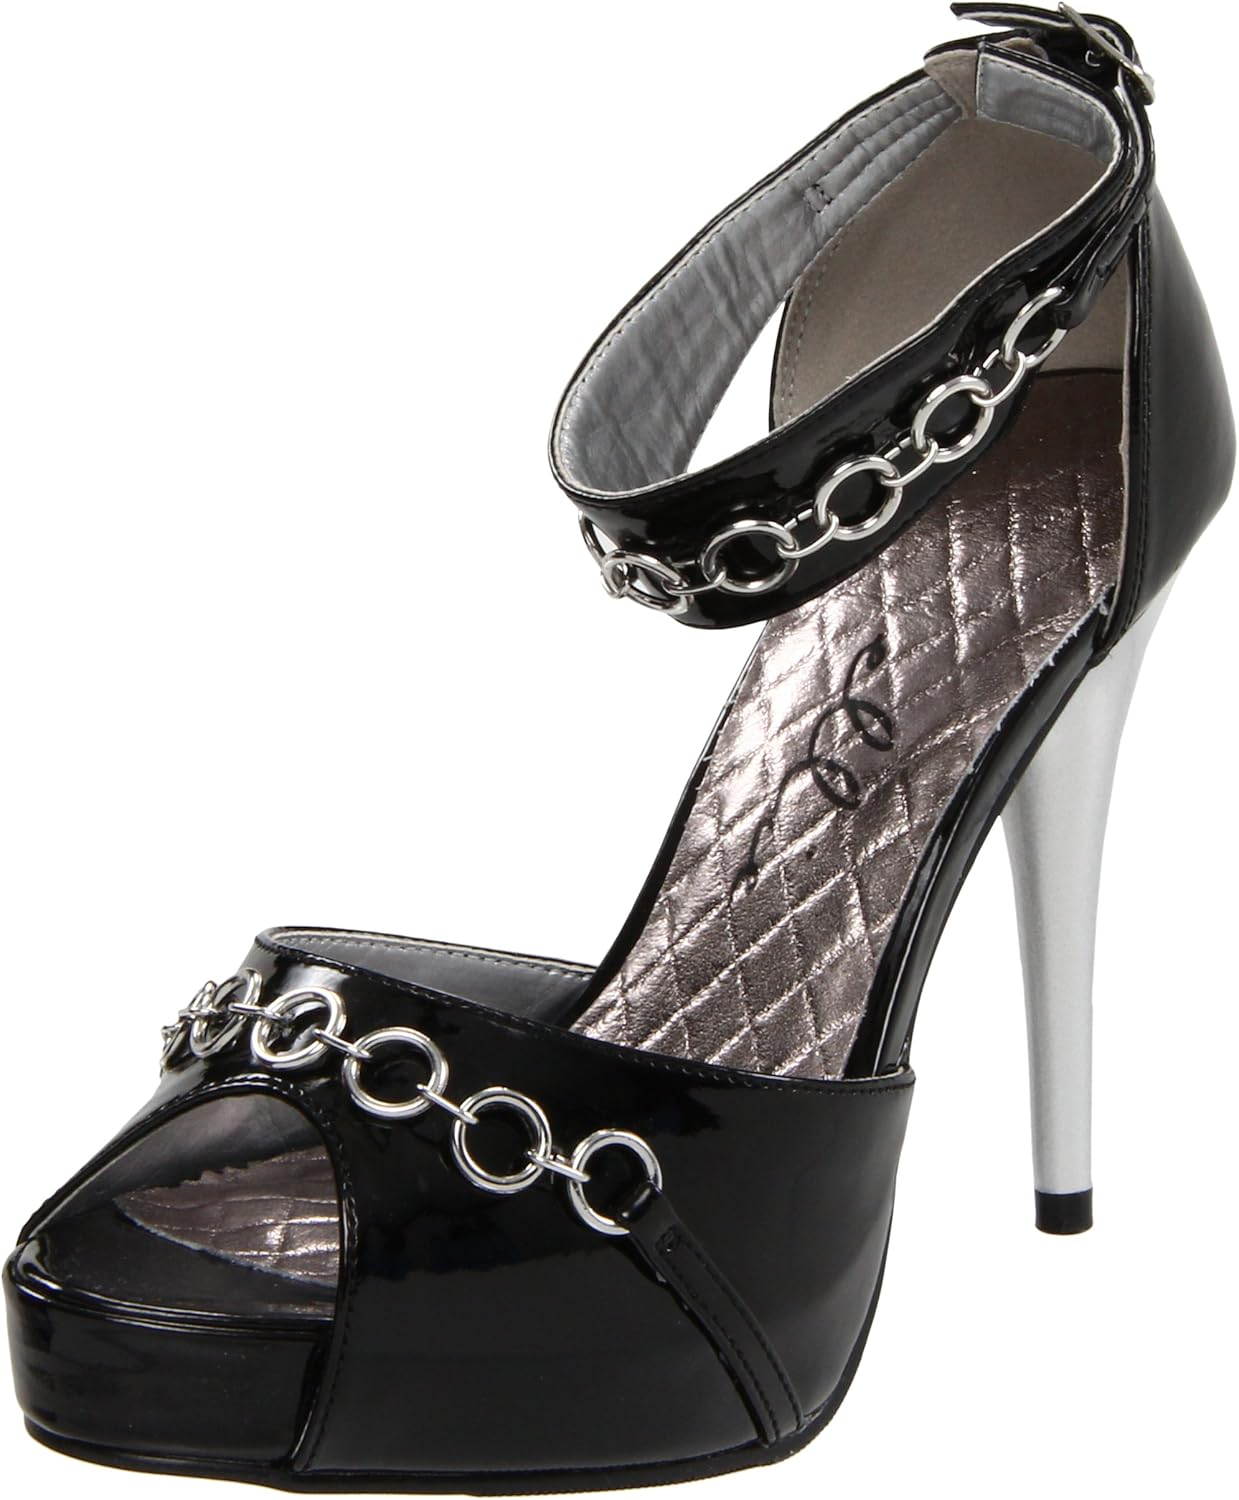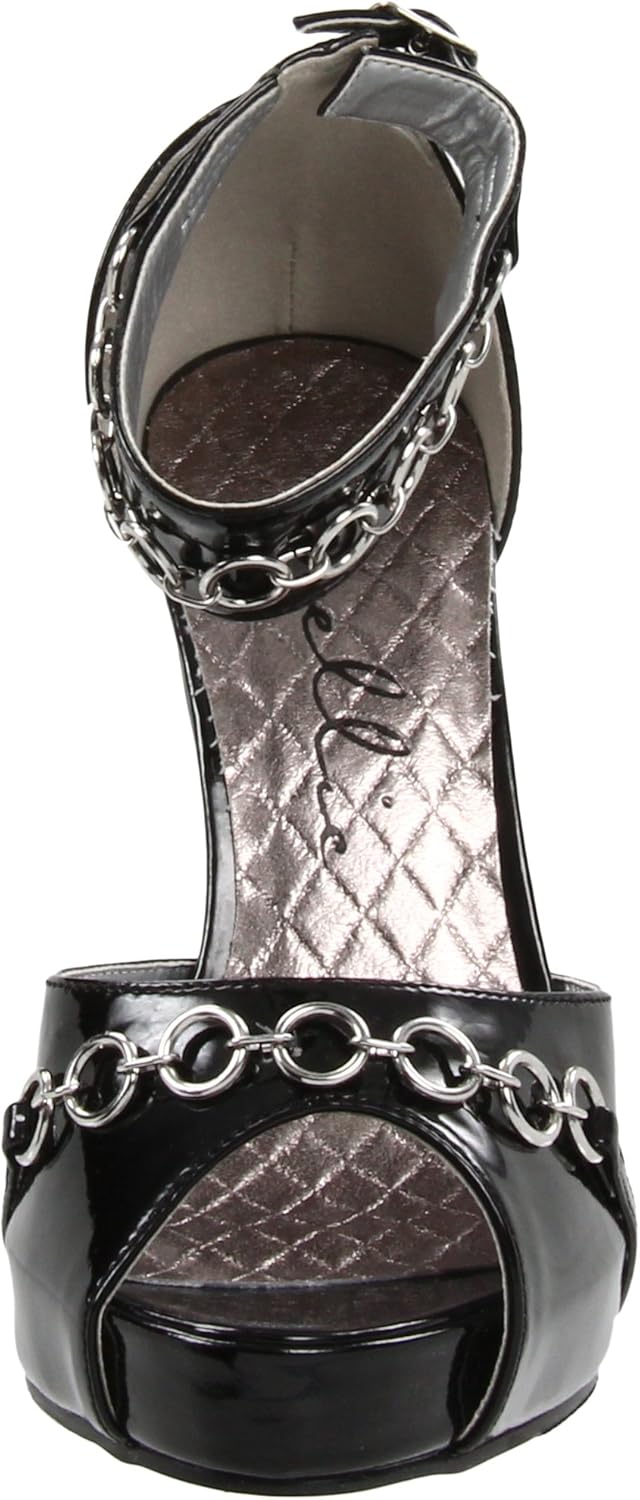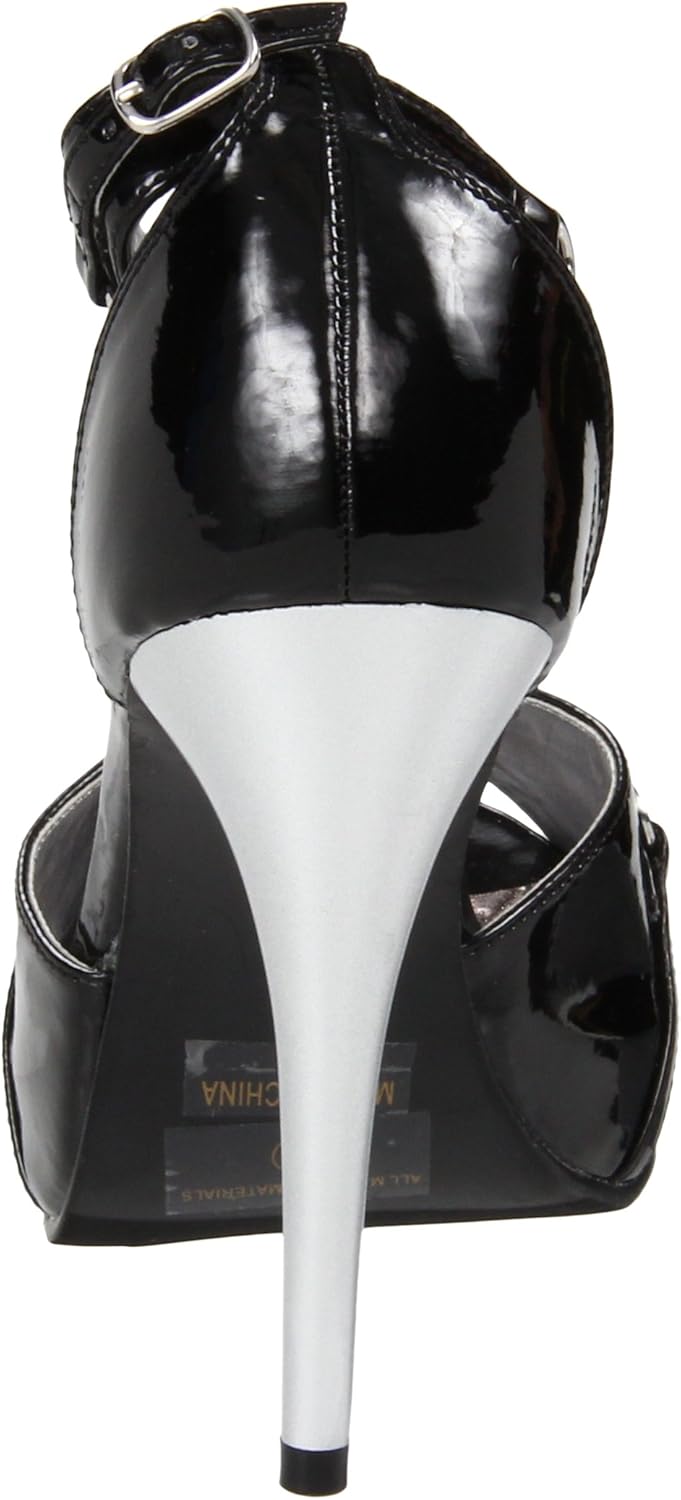
Ellie Shoes Women's 428-Cuff Pump
Category: AMAZON FASHION
Our household brand offers pumps, platforms, sling back, peep-toe, & boots with various heel heights ranging from 3" to 8". This line of shoes caters to the boudoir, fetish and sexy communities as well as dancers and performers.
Features: 100% Synthetic | Manmade sole | Heel measures approximately 4.25" | Platform measures approximately 0.75"